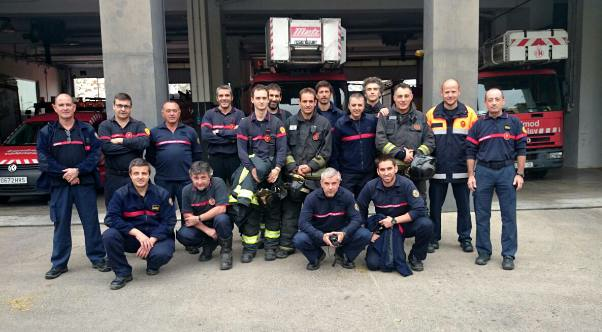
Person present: Yes